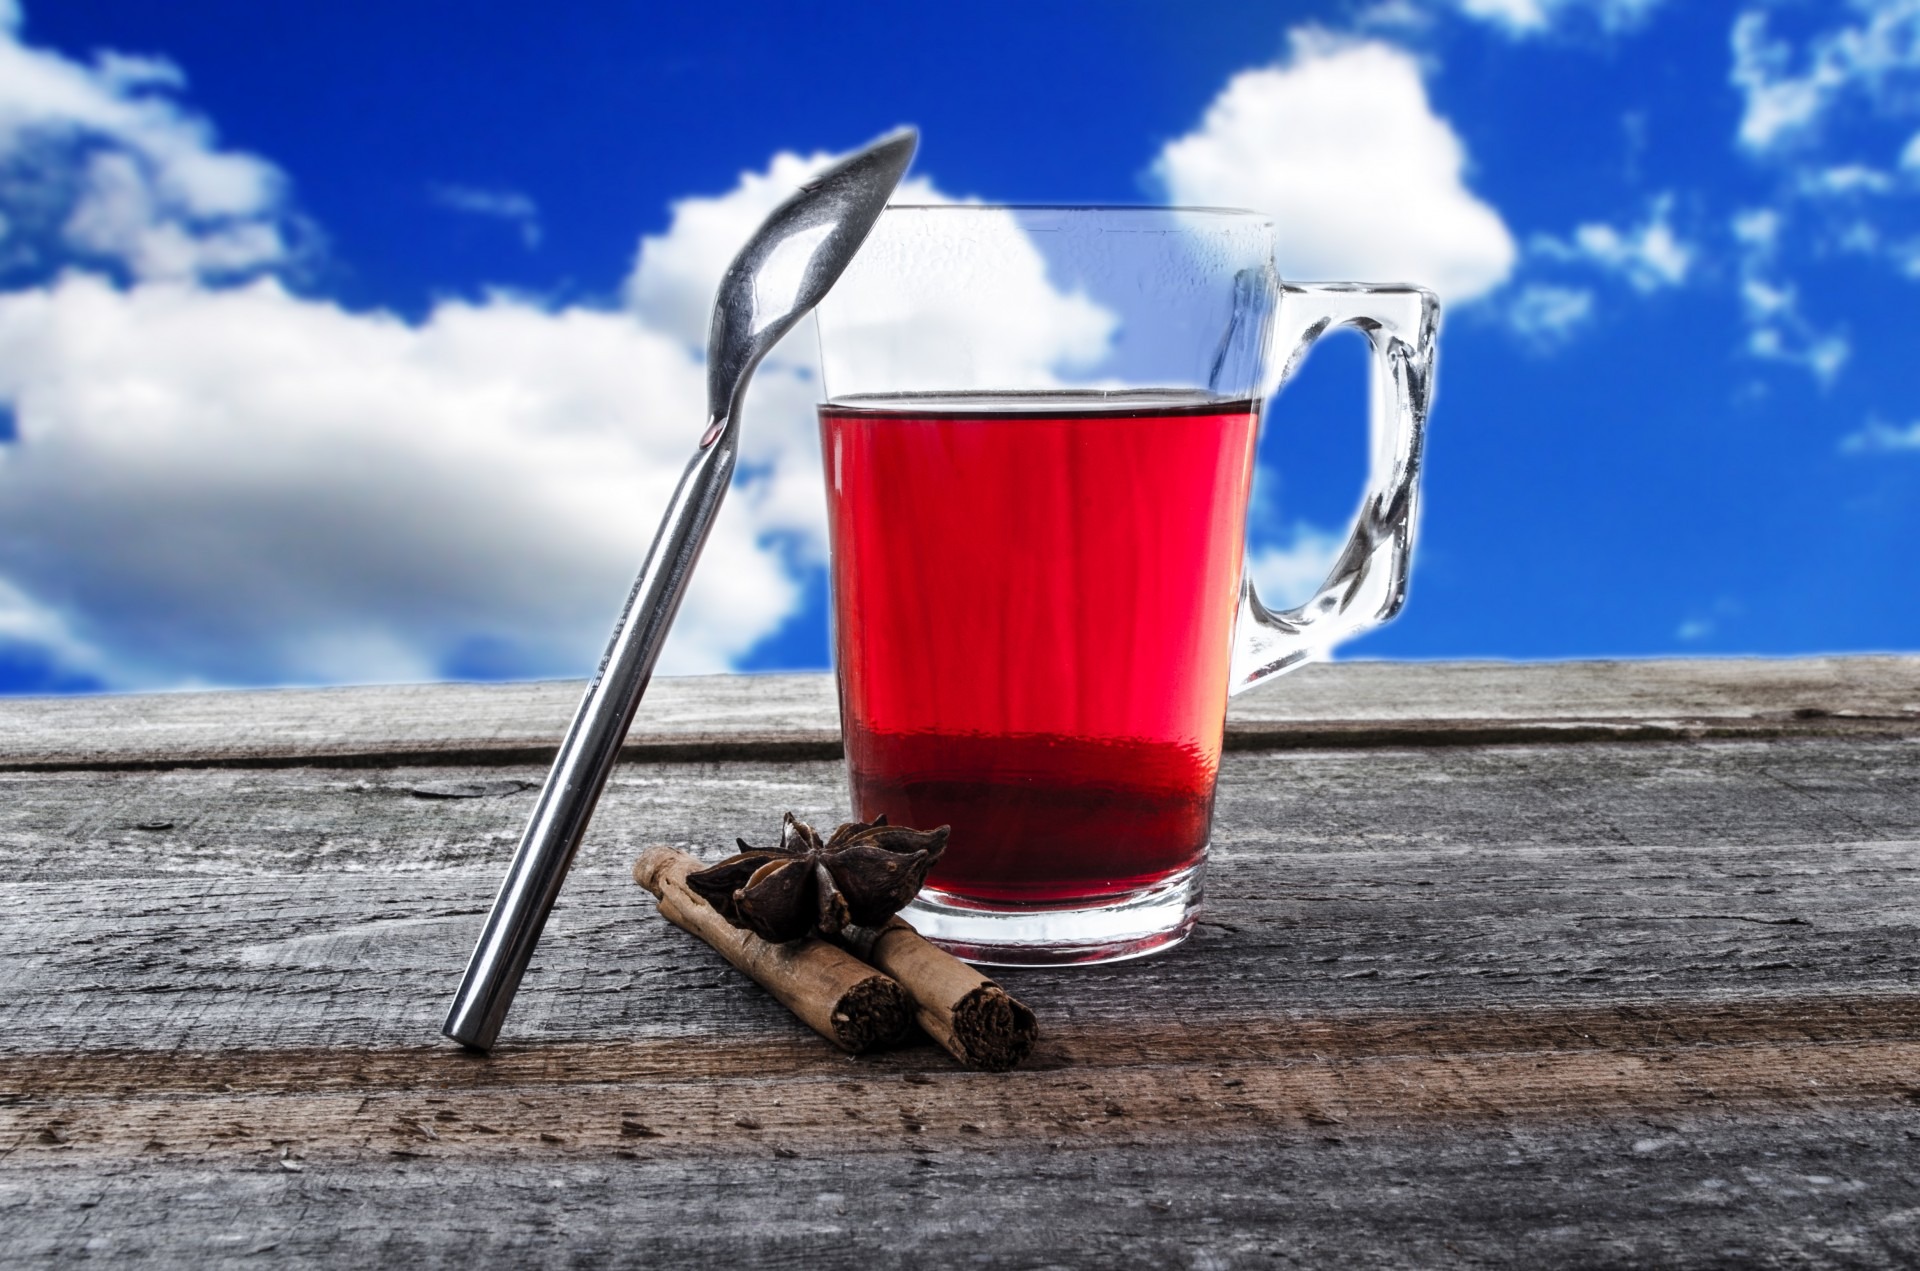
liquid, sky, cloudy, tea, string, glass, cup, orange, red, color, natural, beverage, drink, blue, black, yellow, breakfast, mug, handle, teacup, label, thread, transparent, teabag, cardboard, brew, herbal, black tea, cuppa, dishware, tea bag, tab